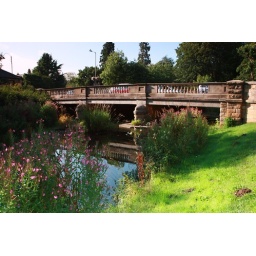
This is the bridge over the river Pont in Ponteland, Northumberland